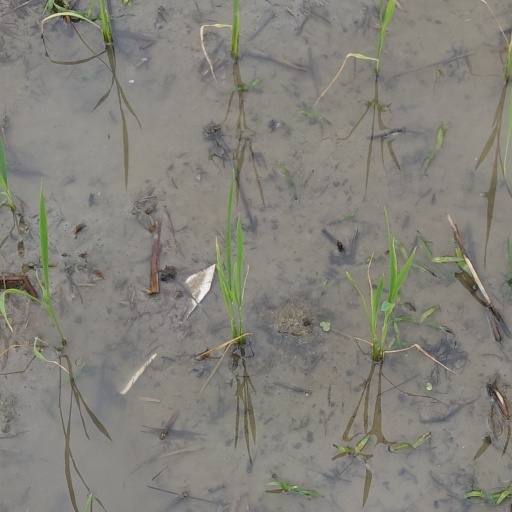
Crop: rice